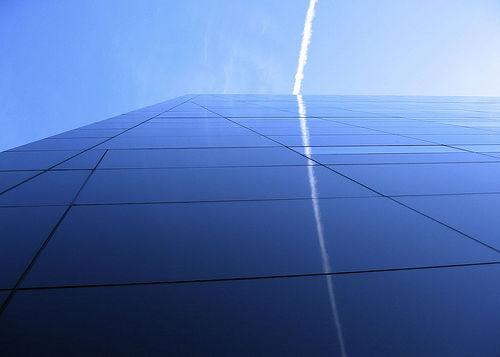
Weather: sun or clear